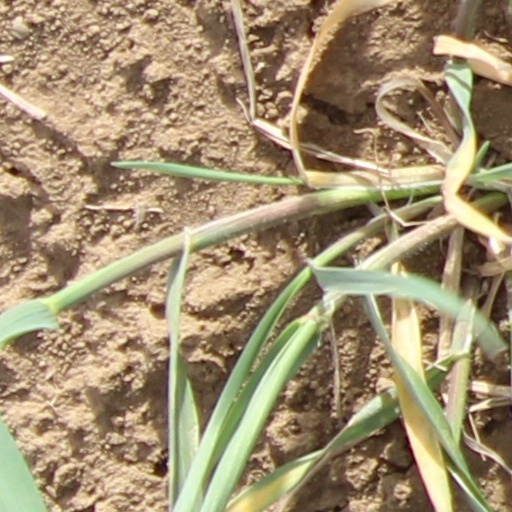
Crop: wheat